Far North (1988 film)

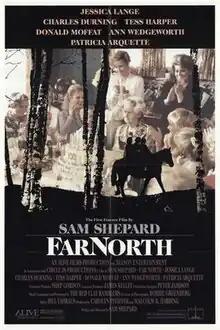
Theatrical release poster

Far North is a 1988 American comedy-drama film written and directed by Sam Shepard. The film stars Jessica Lange, Charles Durning, Tess Harper, Donald Moffat, Ann Wedgeworth and Patricia Arquette.